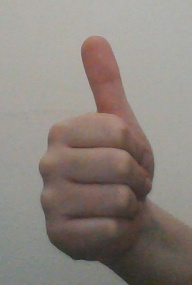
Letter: aleff